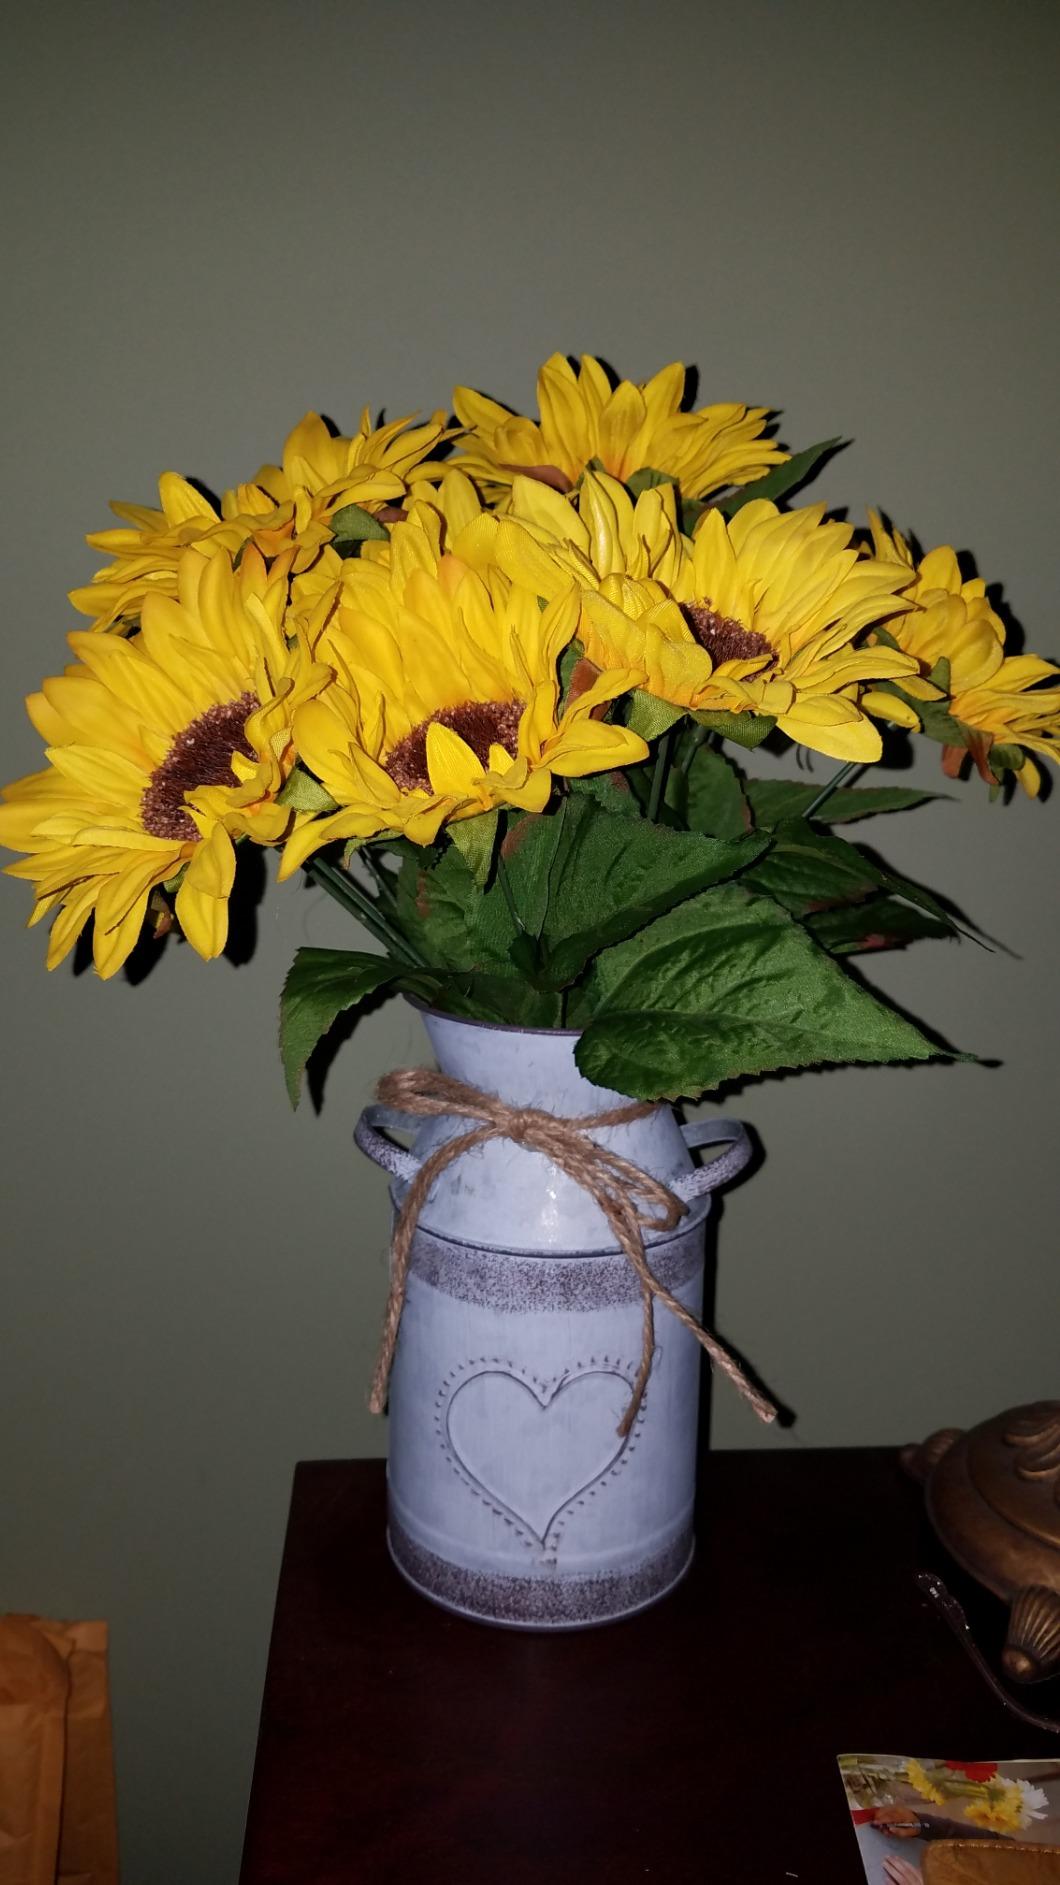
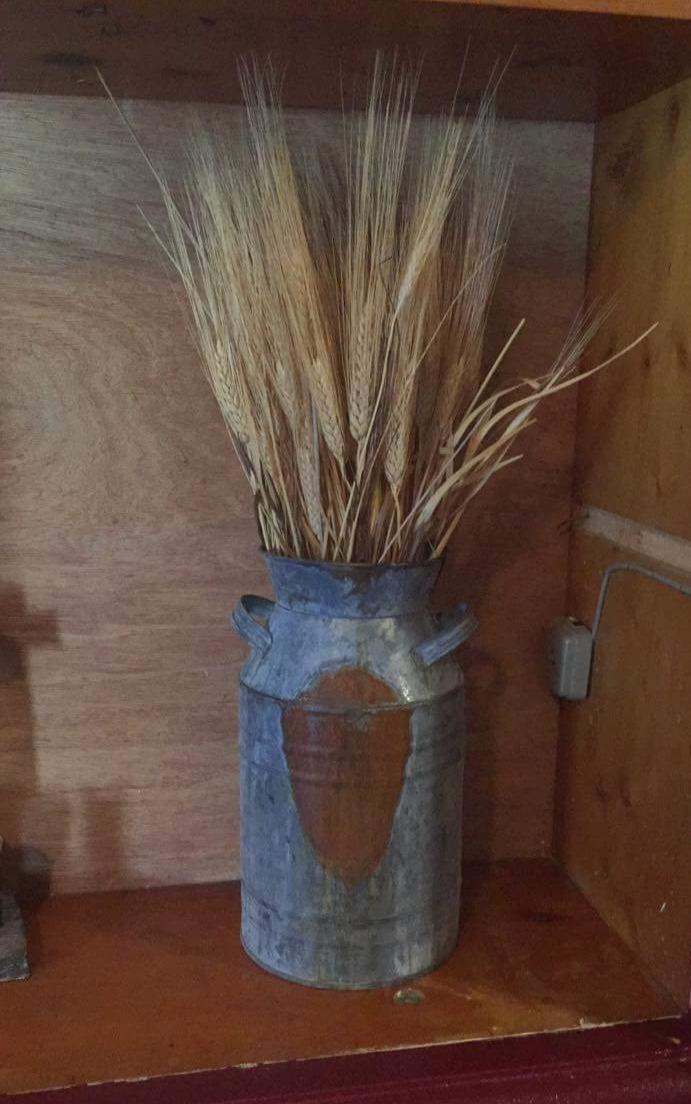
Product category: vase
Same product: no